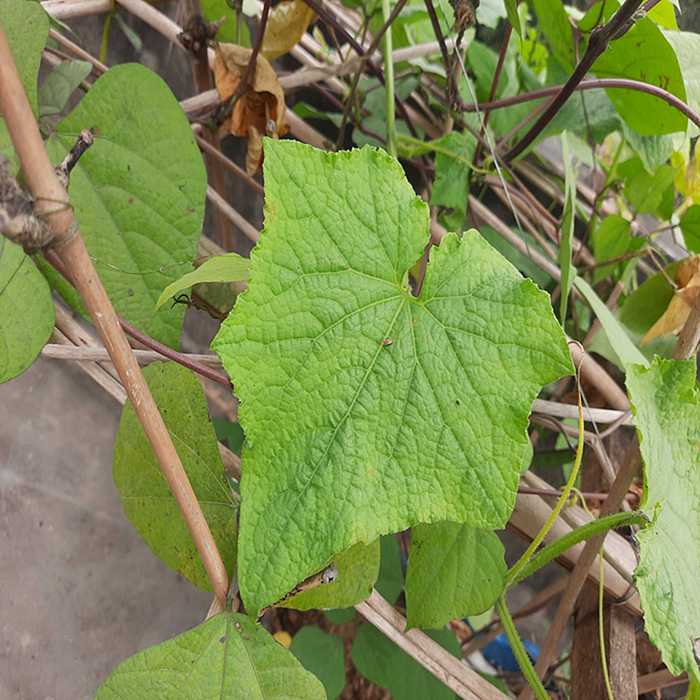
Plant: Cucumber
Label: Fresh leaf